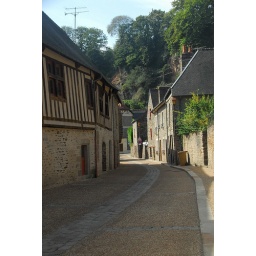
Side street in town outside the castle walls